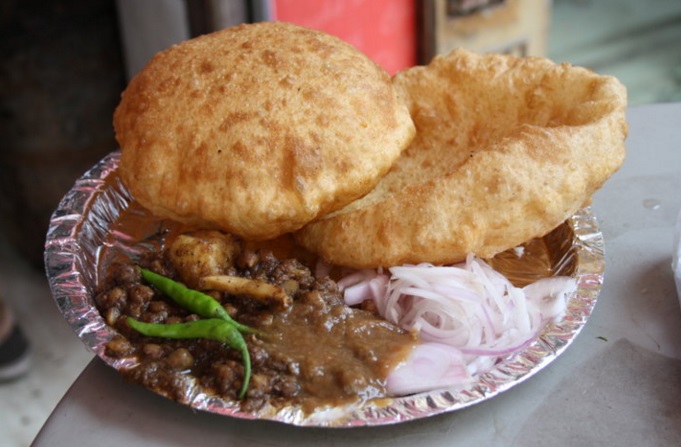
Dish: chole_bhature